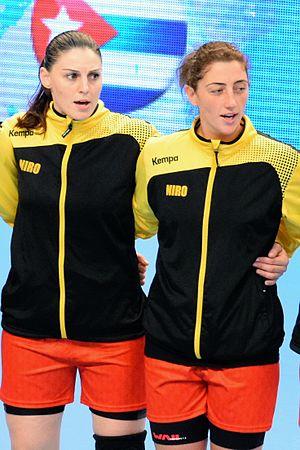
Luciana Marin et Patricia Vizitiu Le 29 novembre 2015, lors du match Roumanie / Cuba pour le compte du TIPIFF 2015. Au stade Pierre de Coubertin à Paris.